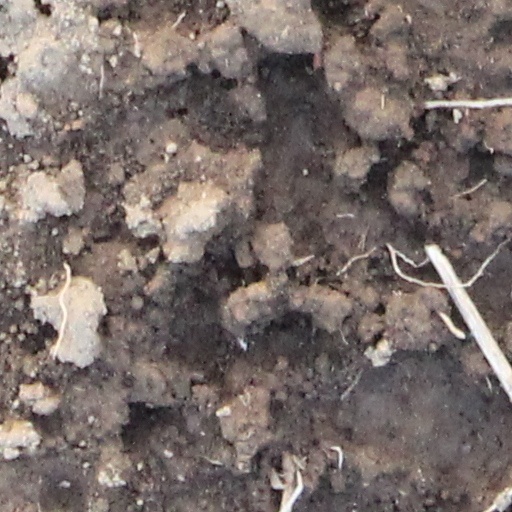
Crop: wheat